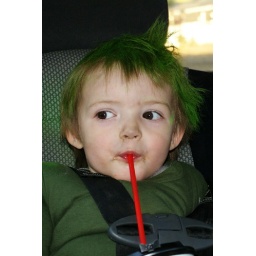
Trick-or-treating is hard work. The green paint in Tristen's hair is rubbing off on the car seat.